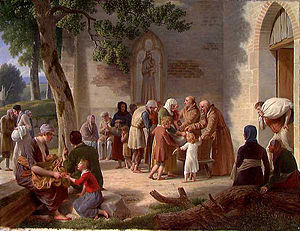
Vicelin
Vicelinus distribuerer mad til de trængende. Oliemaleri af Christoffer Wilhelm Eckersberg fra 1812.
Sankt Vicelin var en tysk biskop i Oldenburg i Hertugdømmet Holsten, der blev betragtet som Holstens apostel.